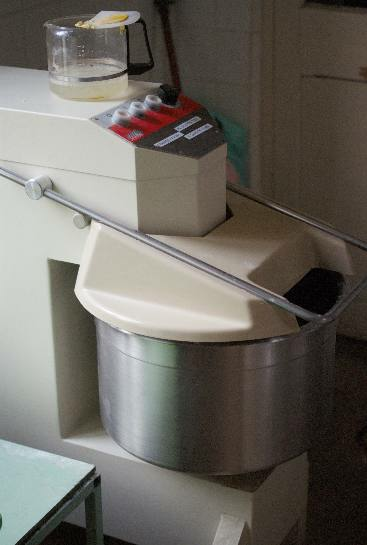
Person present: No